Alec Reid

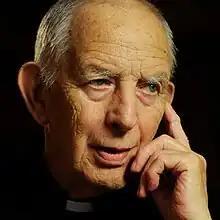

Alexander Reid (5 August 1931 – 22 November 2013) was an Irish Catholic priest noted for his facilitator role in the Northern Ireland peace process, a role BBC journalist Peter Taylor subsequently described as "absolutely critical" to its success.